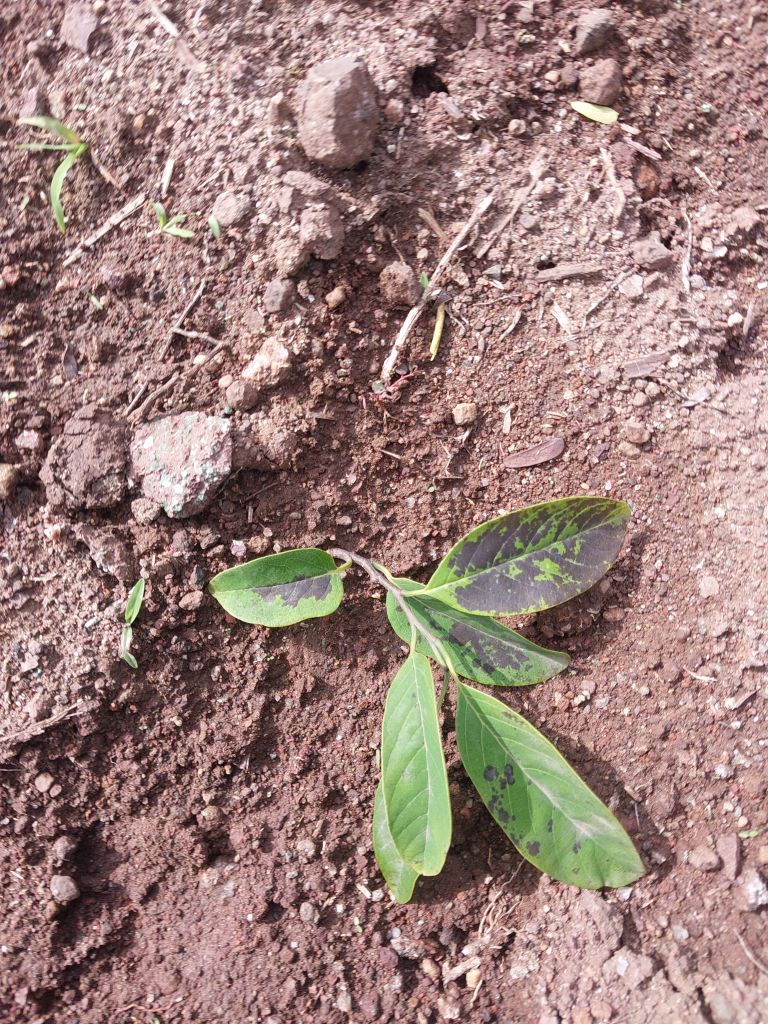
Disease label: Leaf spot on Leaves